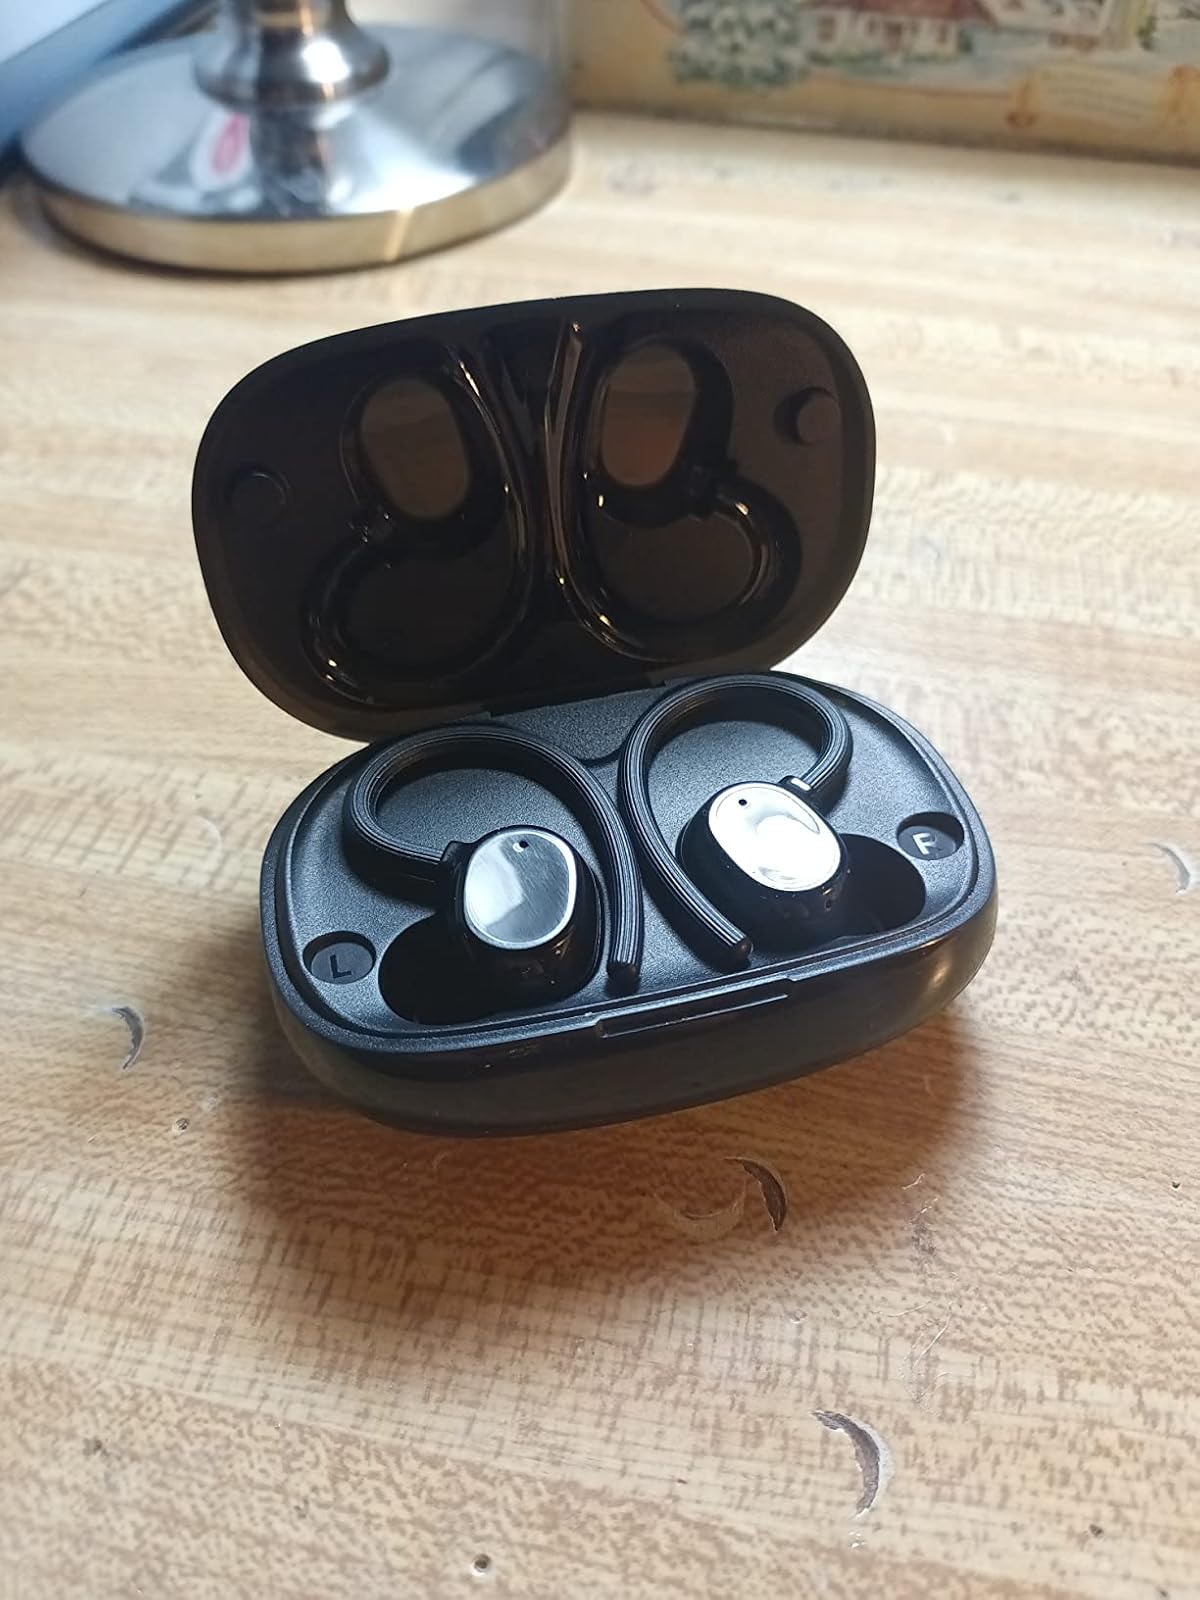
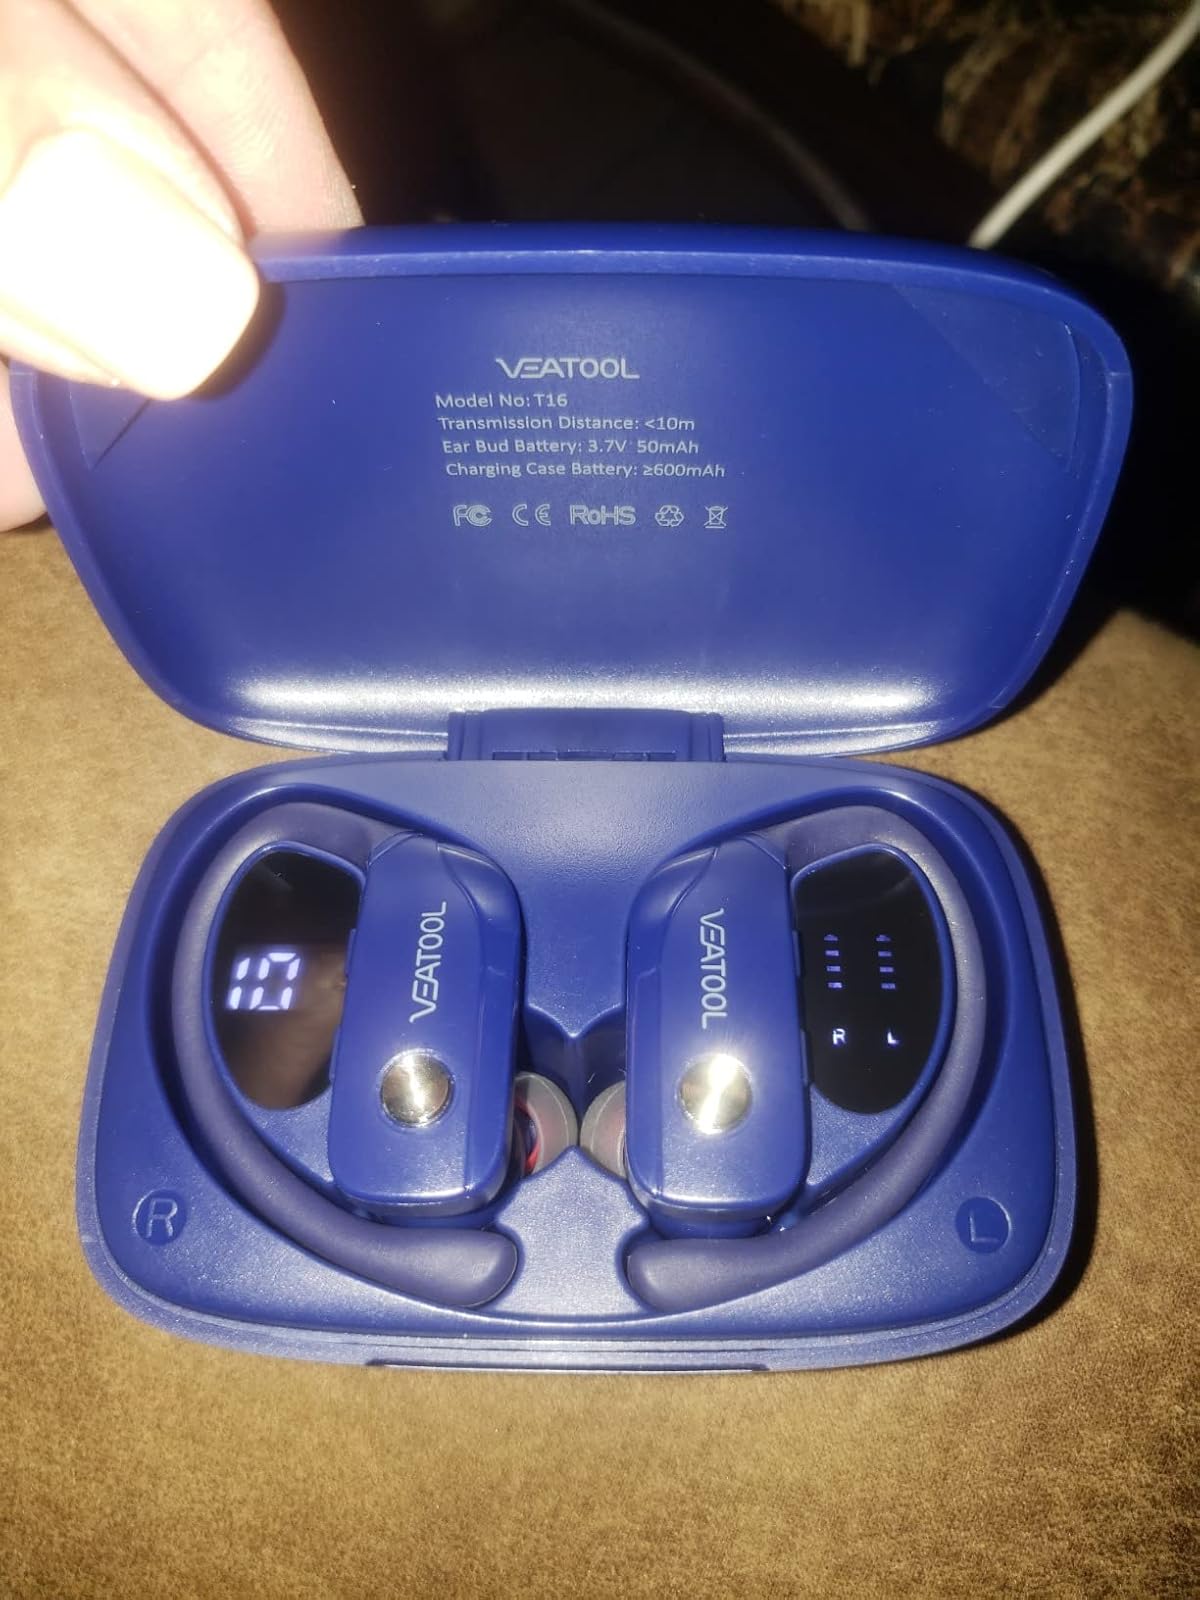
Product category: earbuds
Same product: no